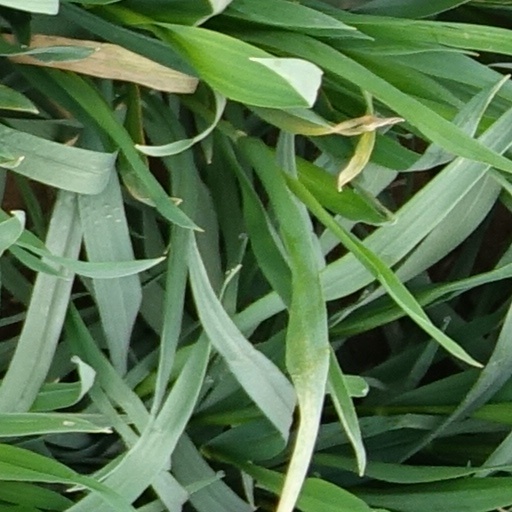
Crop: wheat